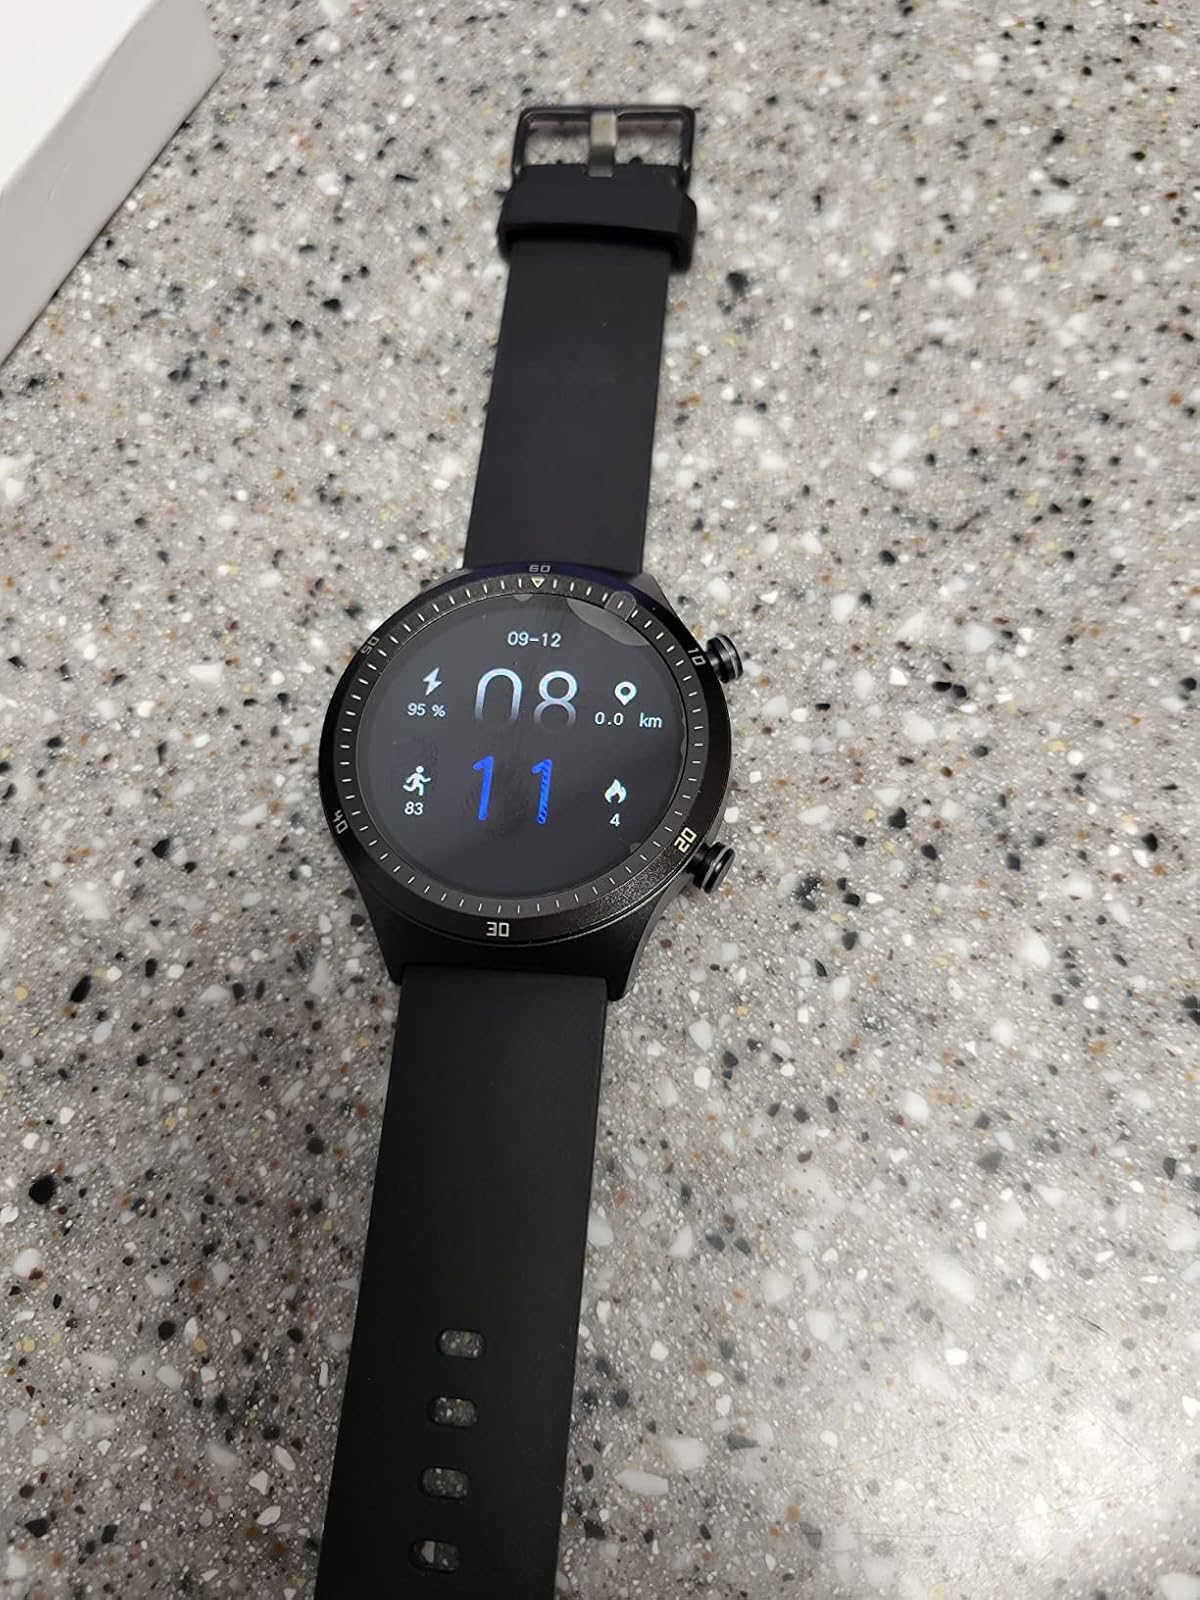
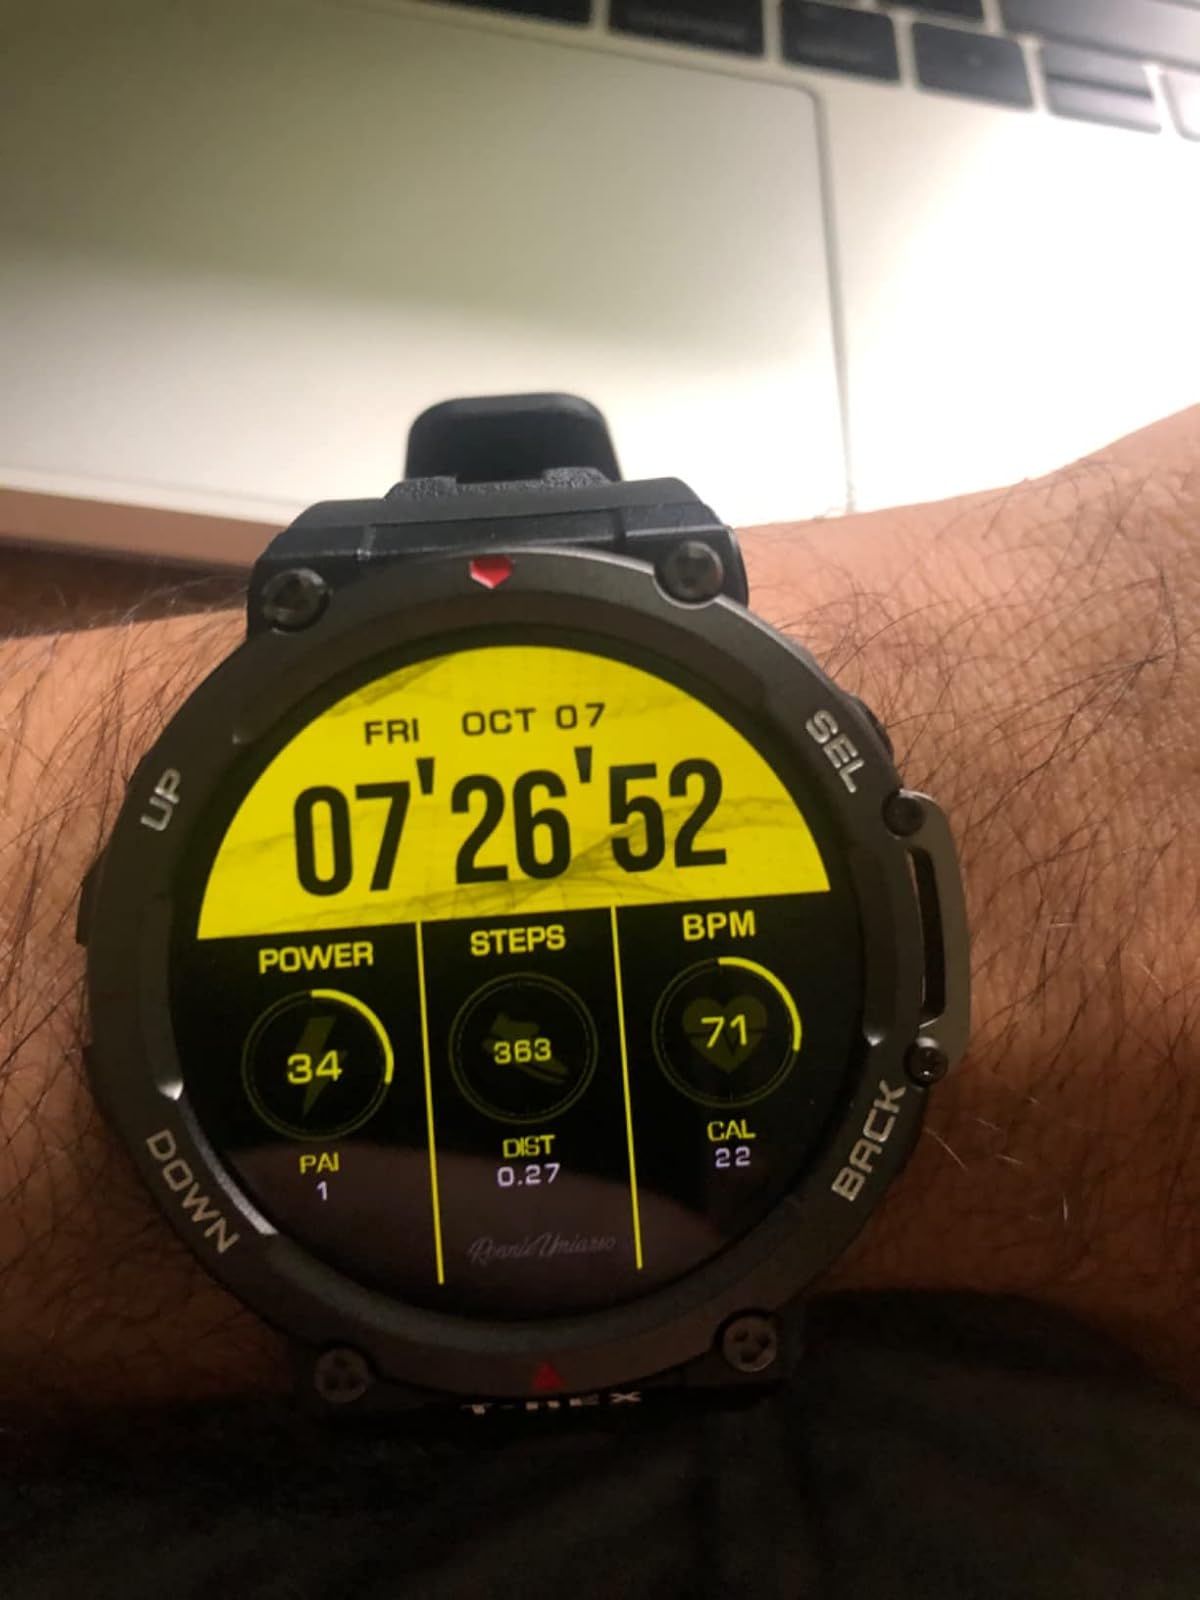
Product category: smartwatch
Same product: no